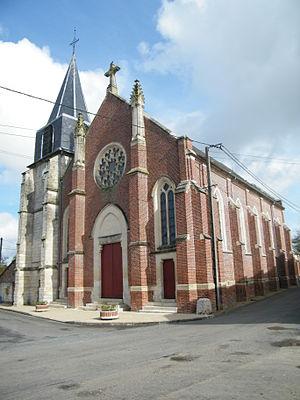
église.